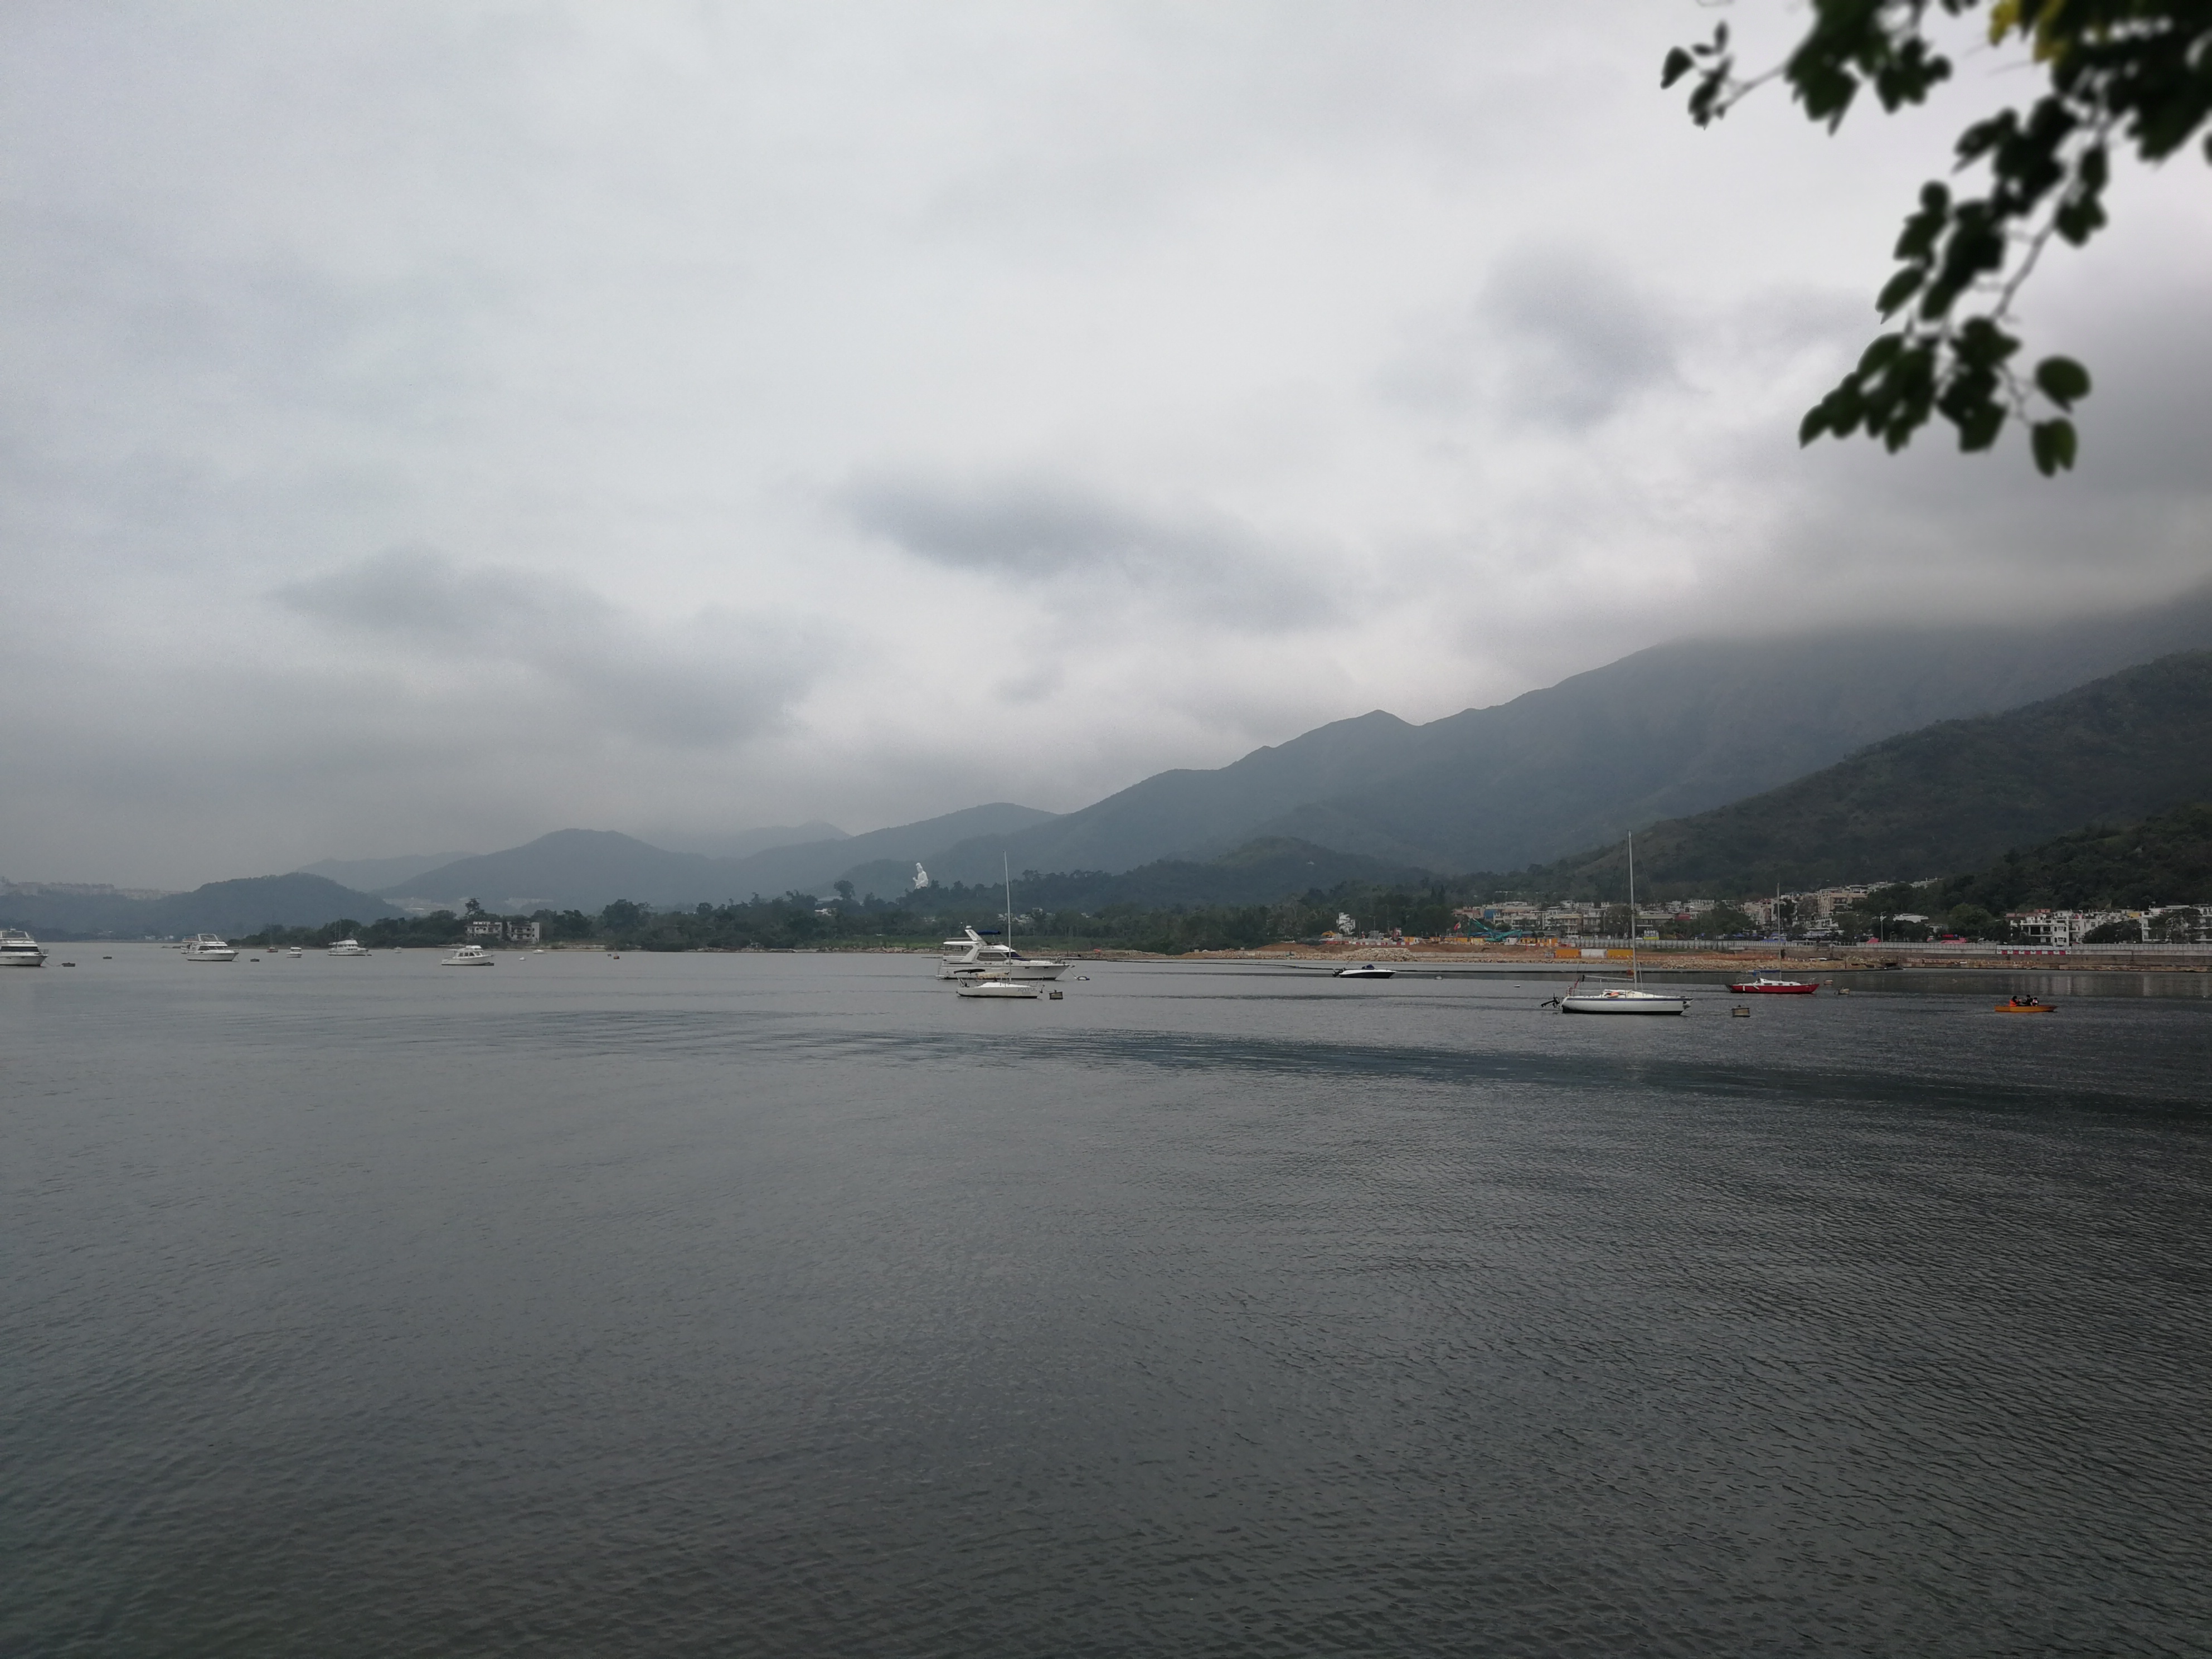
sea, side, hong kong, body of water, sky, water resources, water, cloud, atmospheric phenomenon, coast, river, highland, ocean, loch, sound, mountain, waterway, lake, tree, shore, coastal and oceanic landforms, calm, bay, hill, reservoir, horizon, tourism, vacation, beach, bank, fjord, inlet, lake district, hill station, meteorological phenomenon, city, mountain range, road, estuary, channel